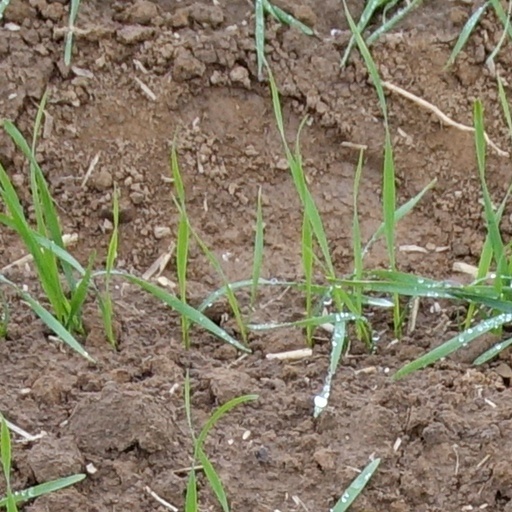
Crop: wheat